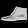
Label: Ankle boot